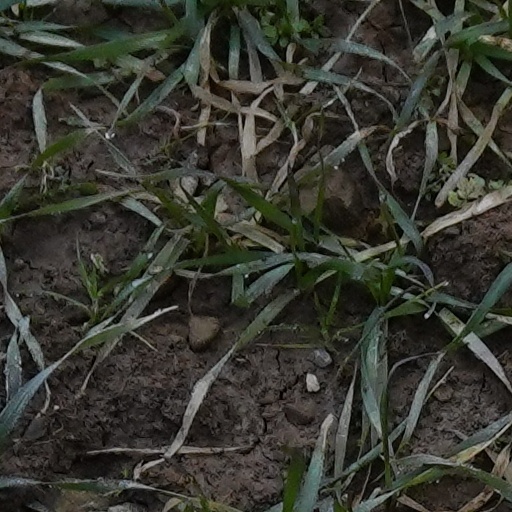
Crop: wheat